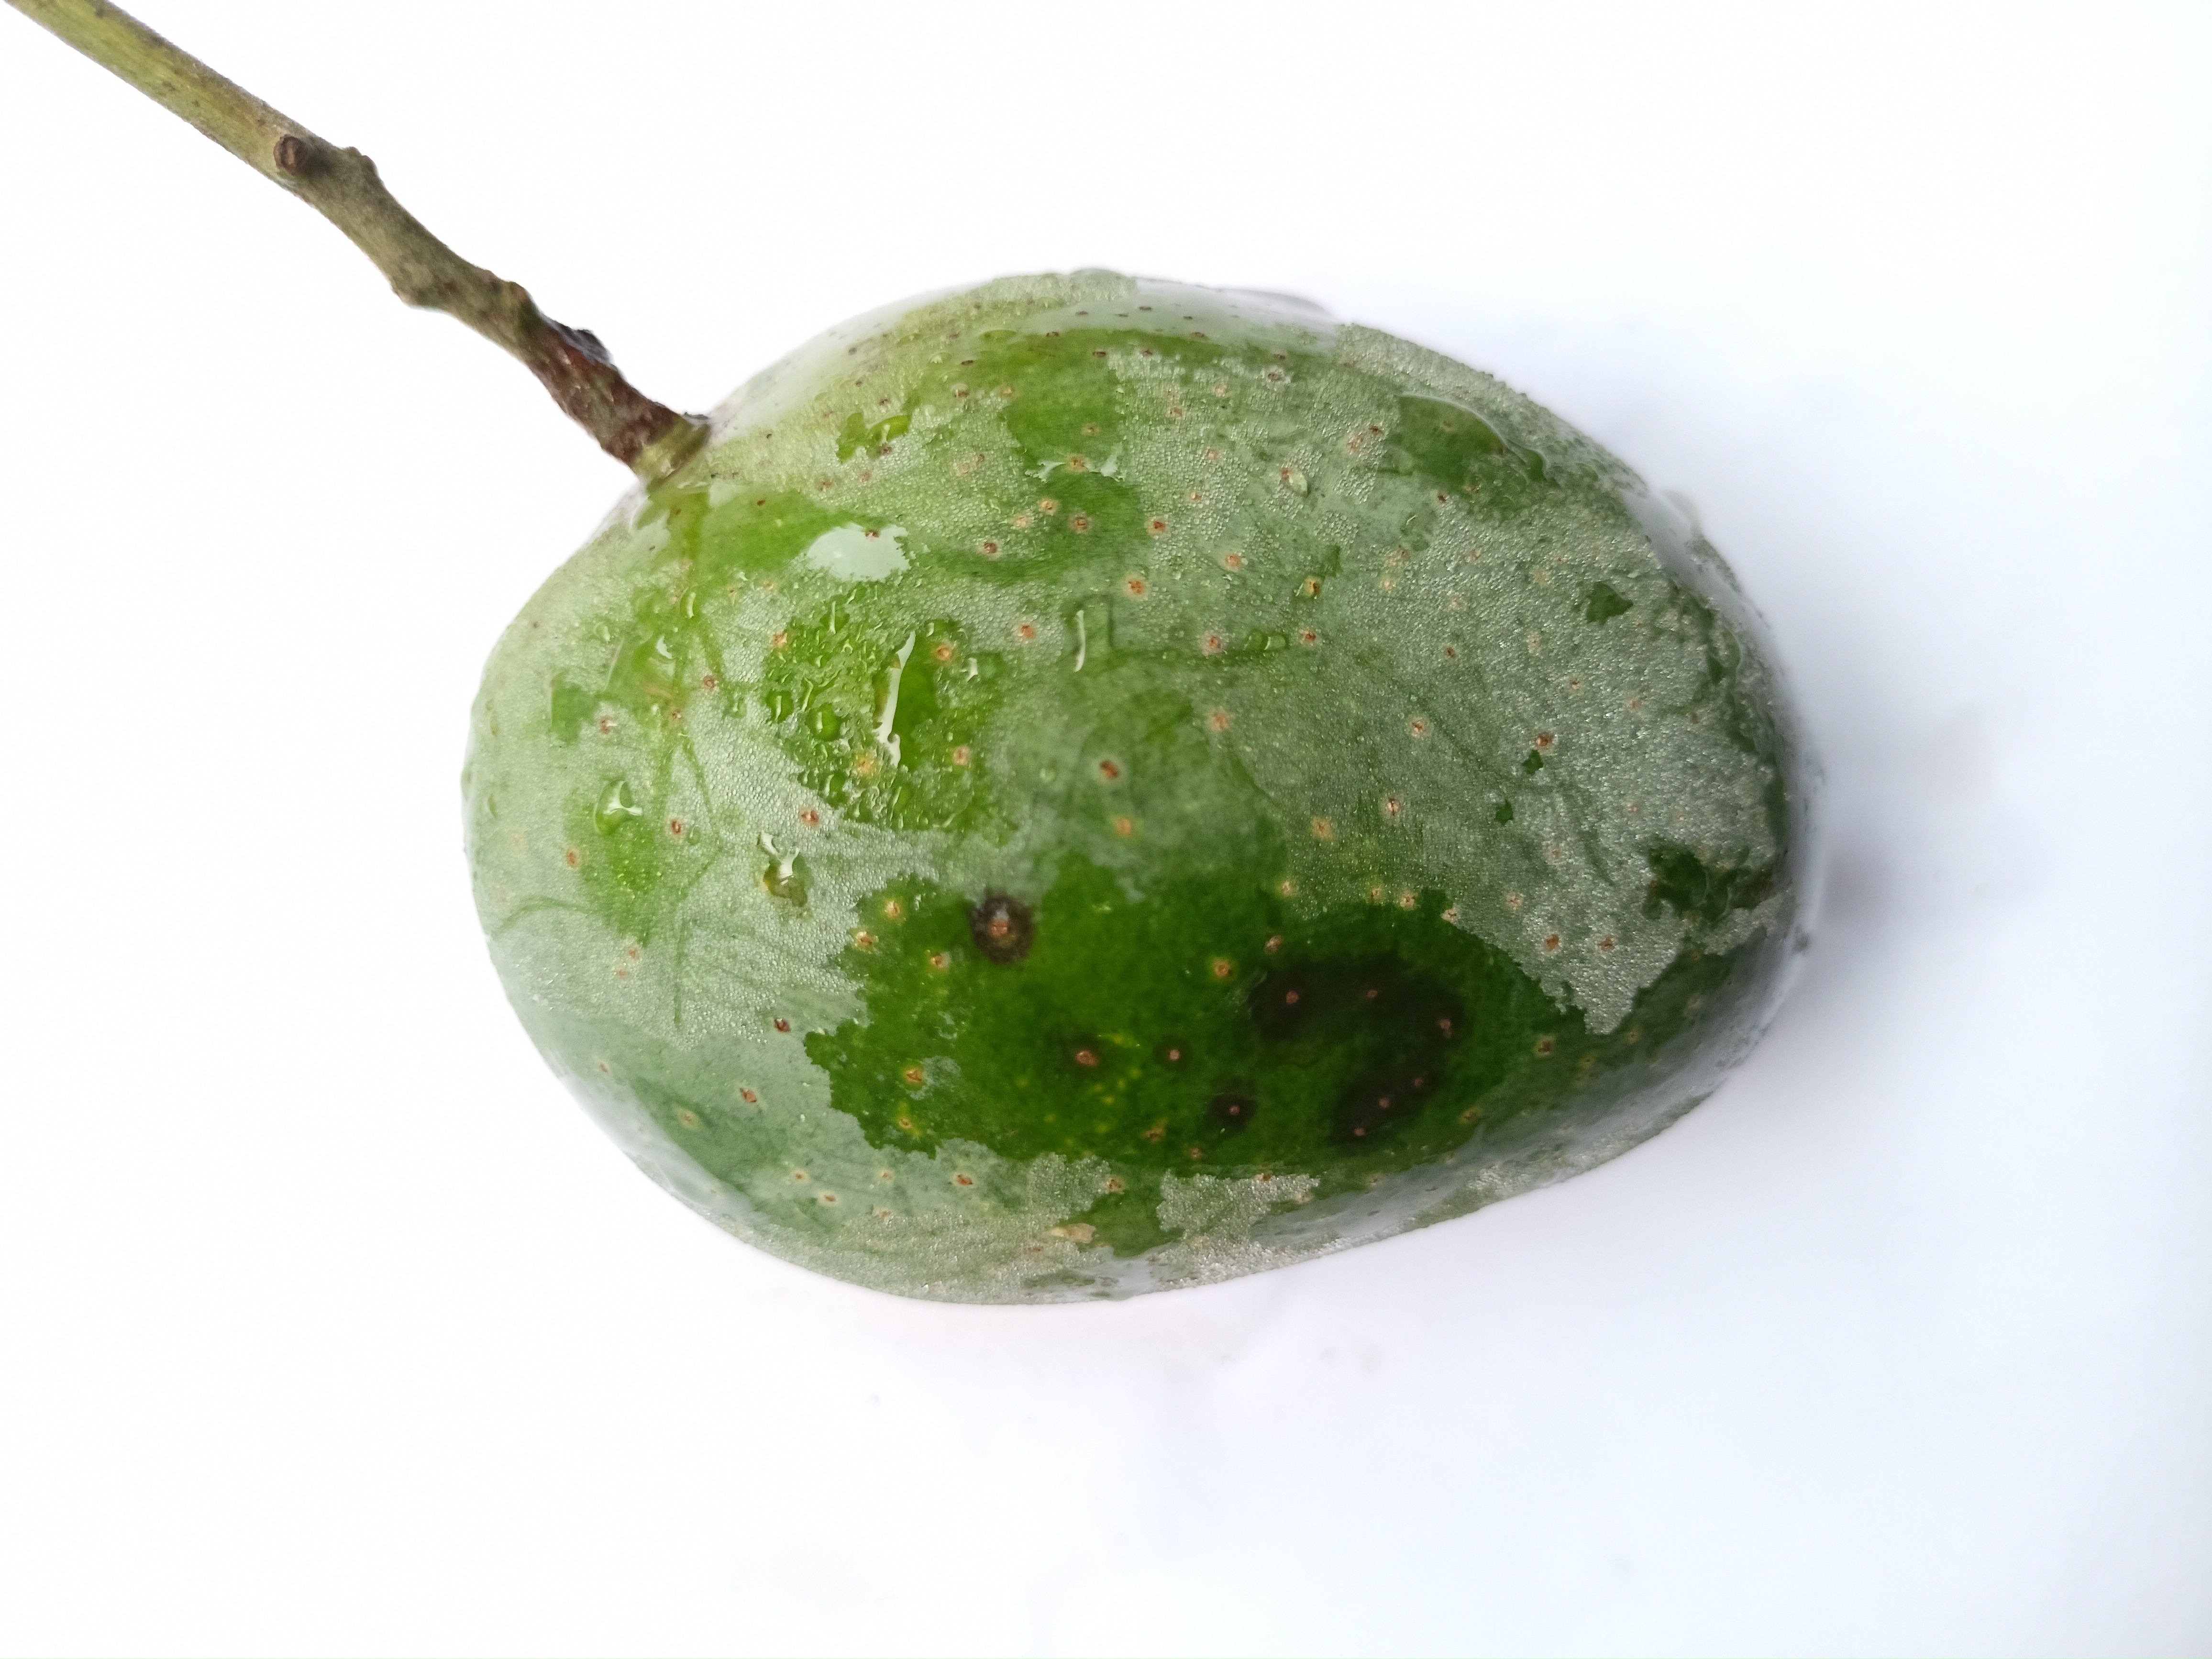
Mango variety: GopalBhog